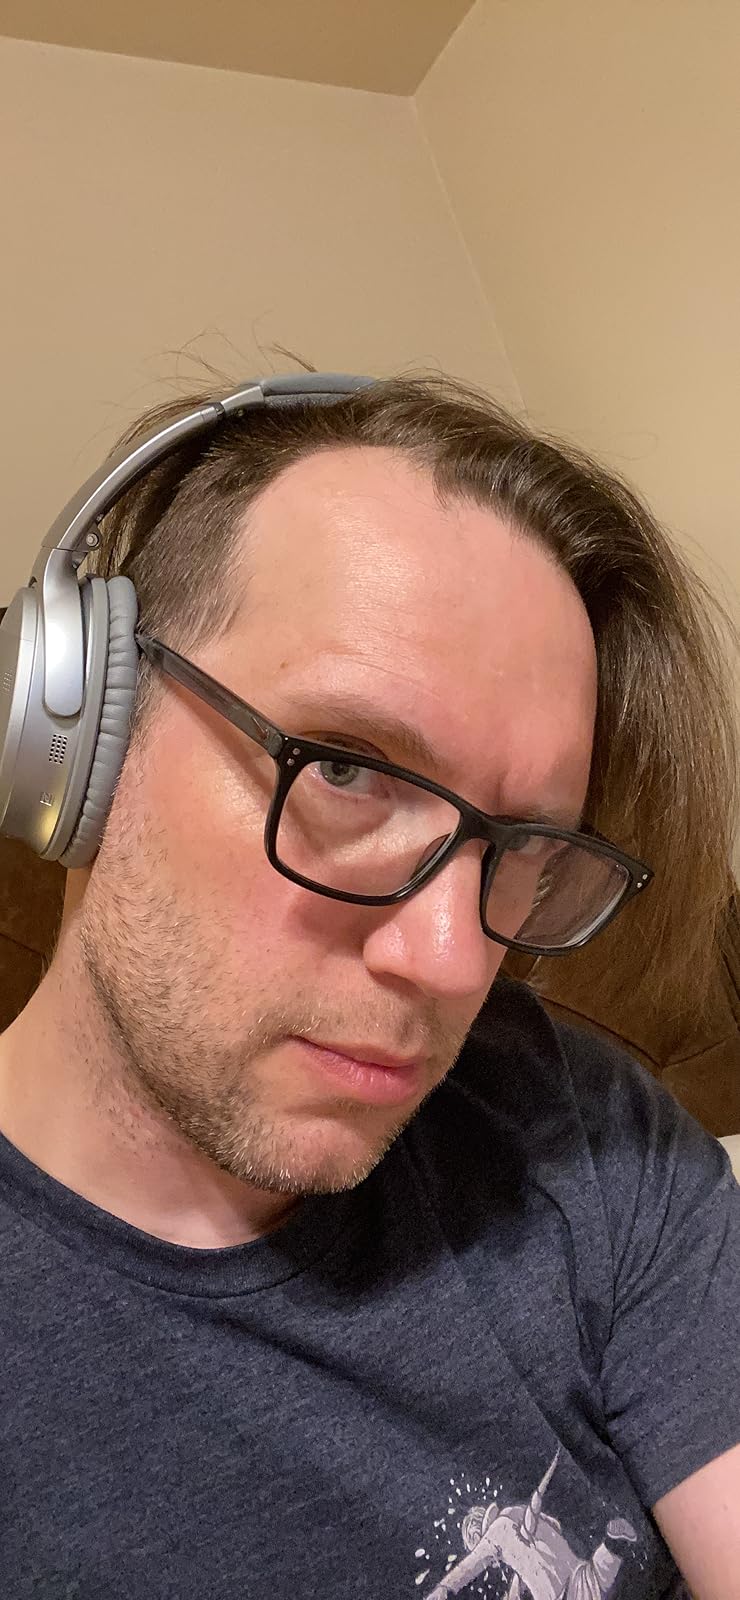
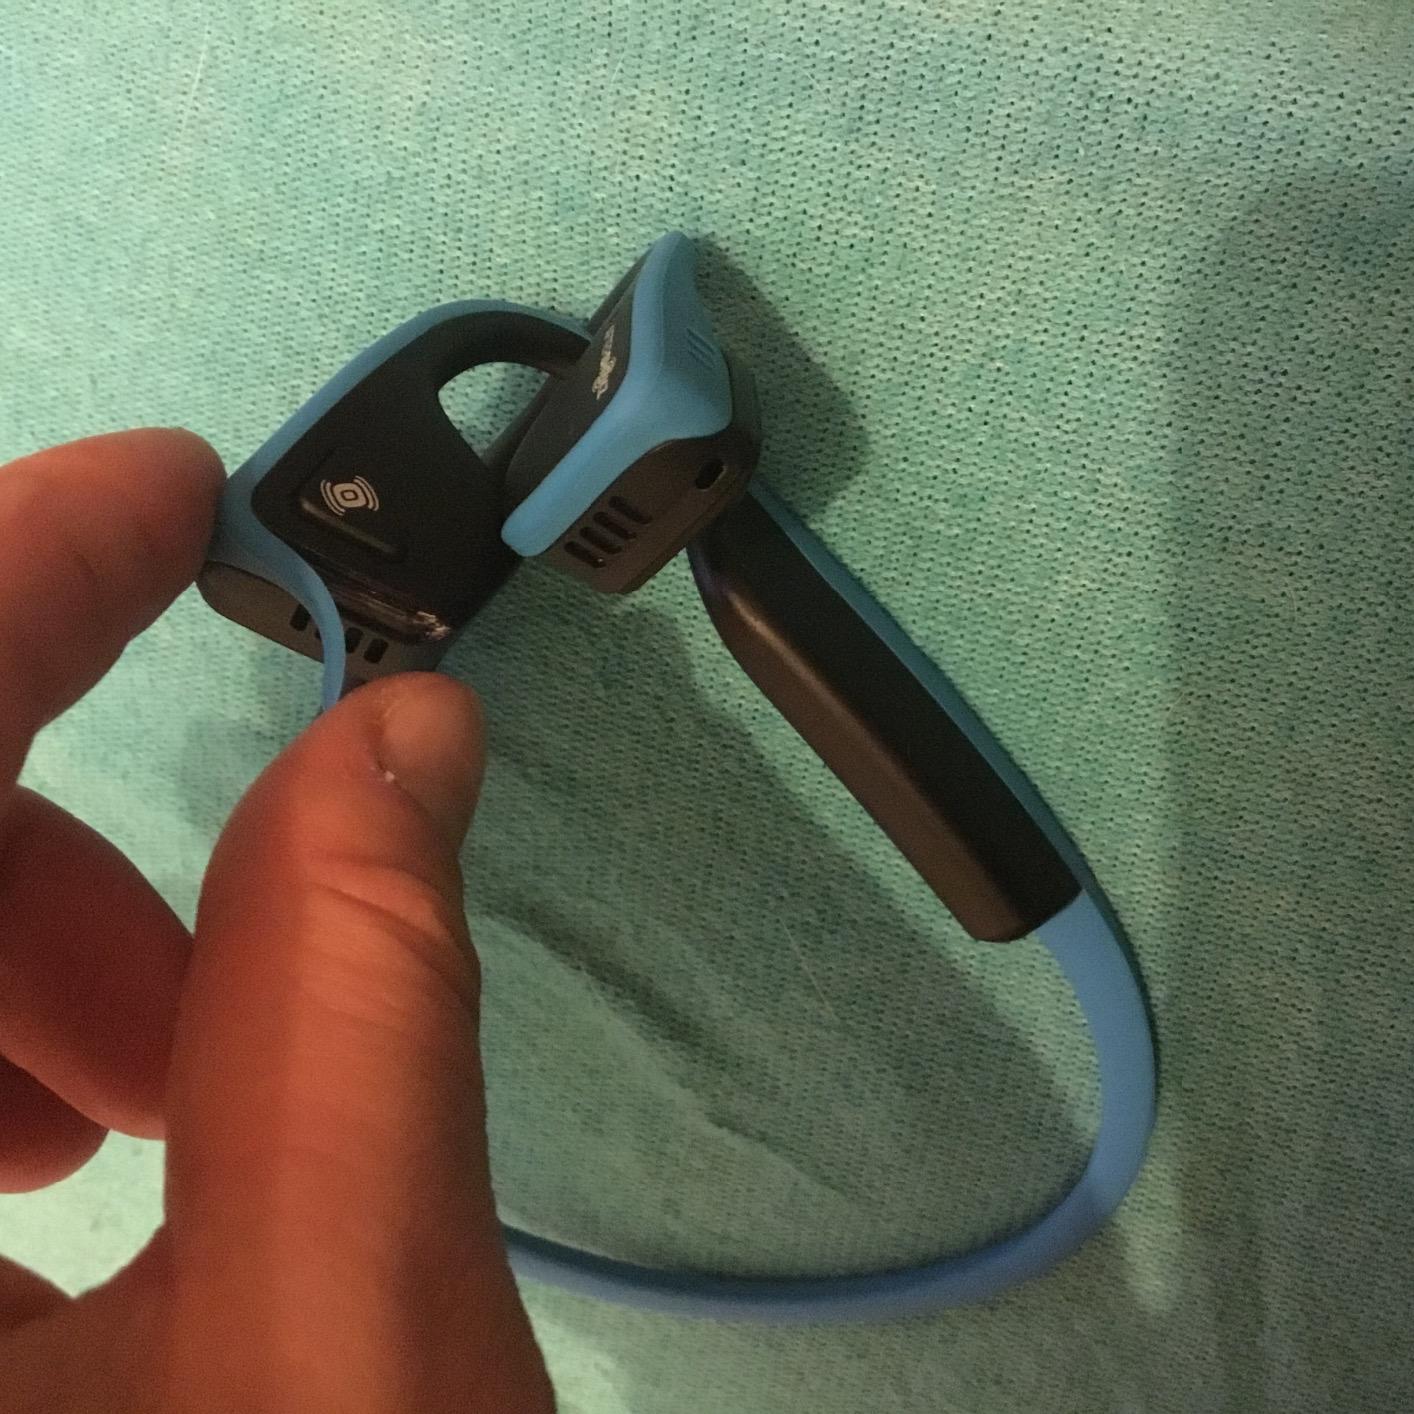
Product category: headphones
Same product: no